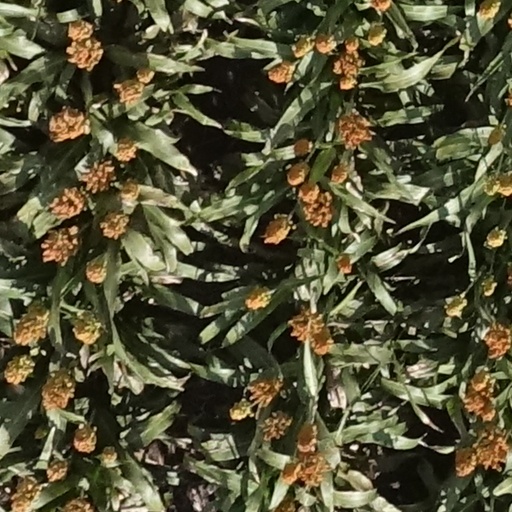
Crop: sorghum